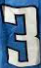
Number: 3